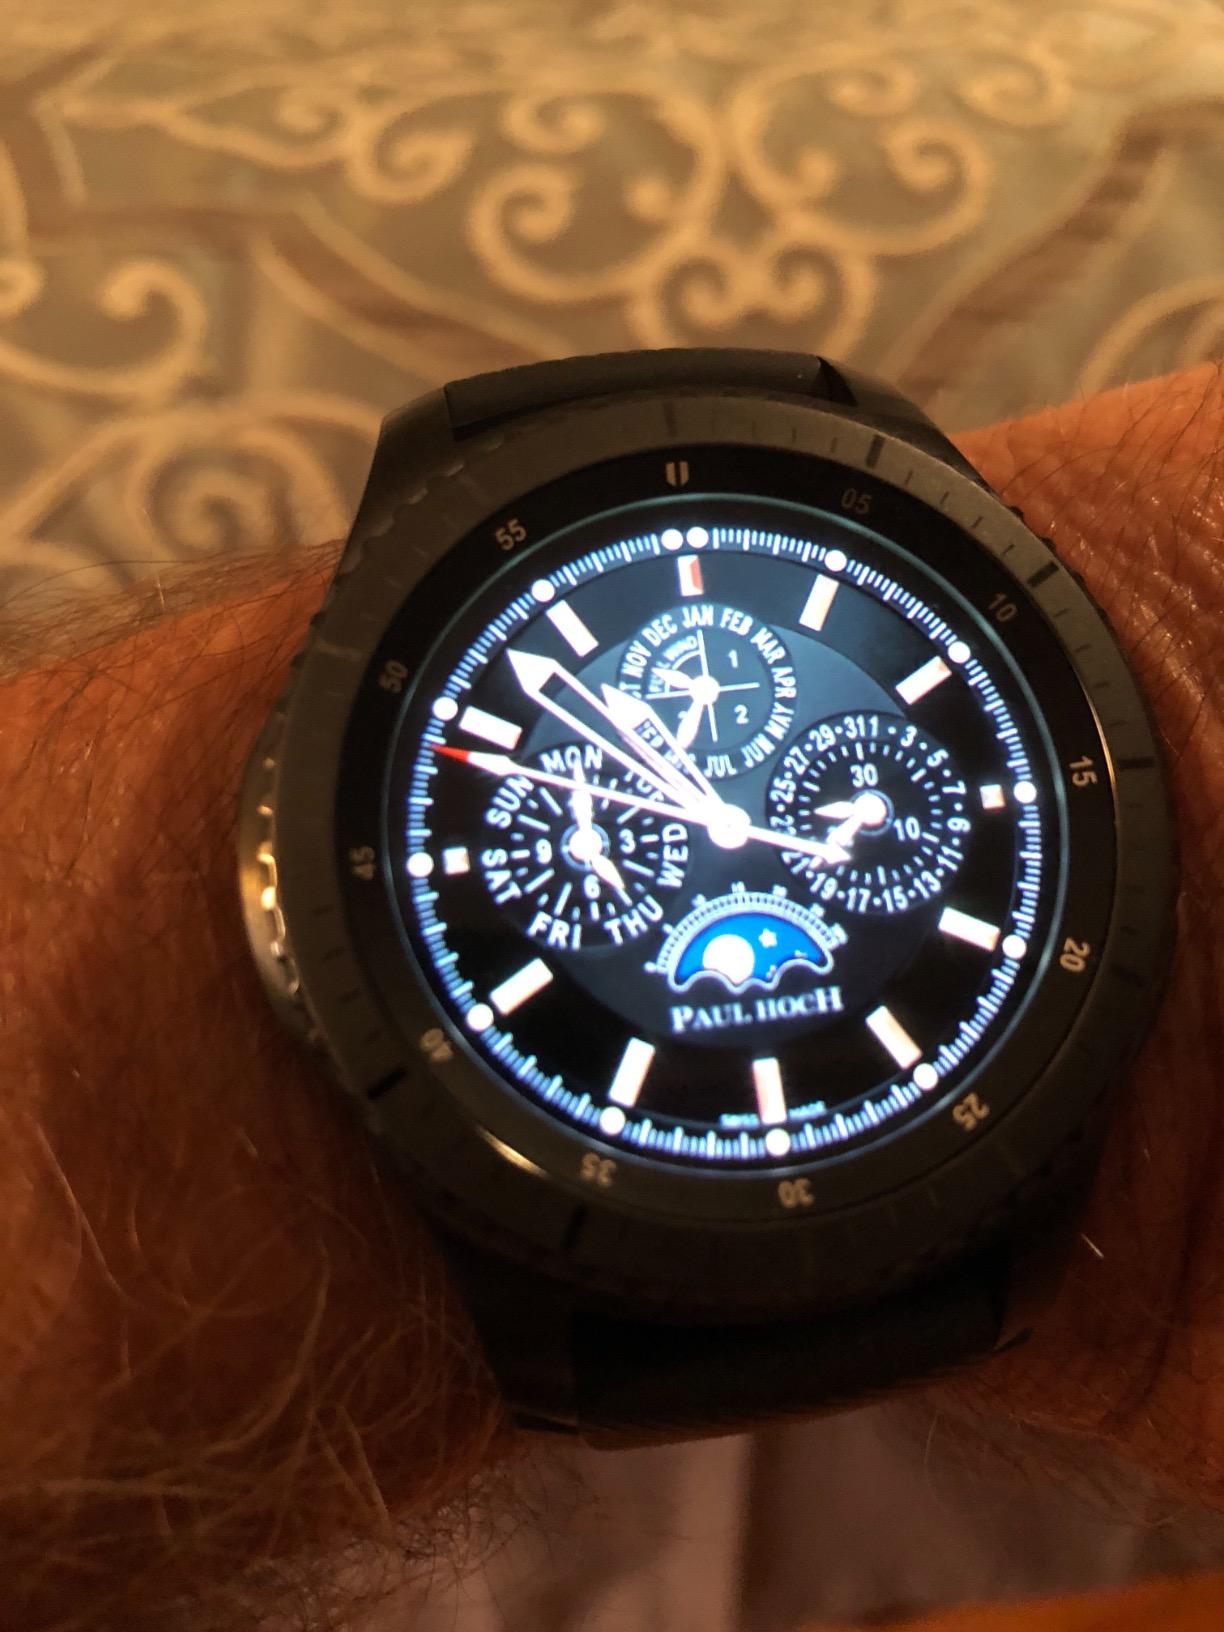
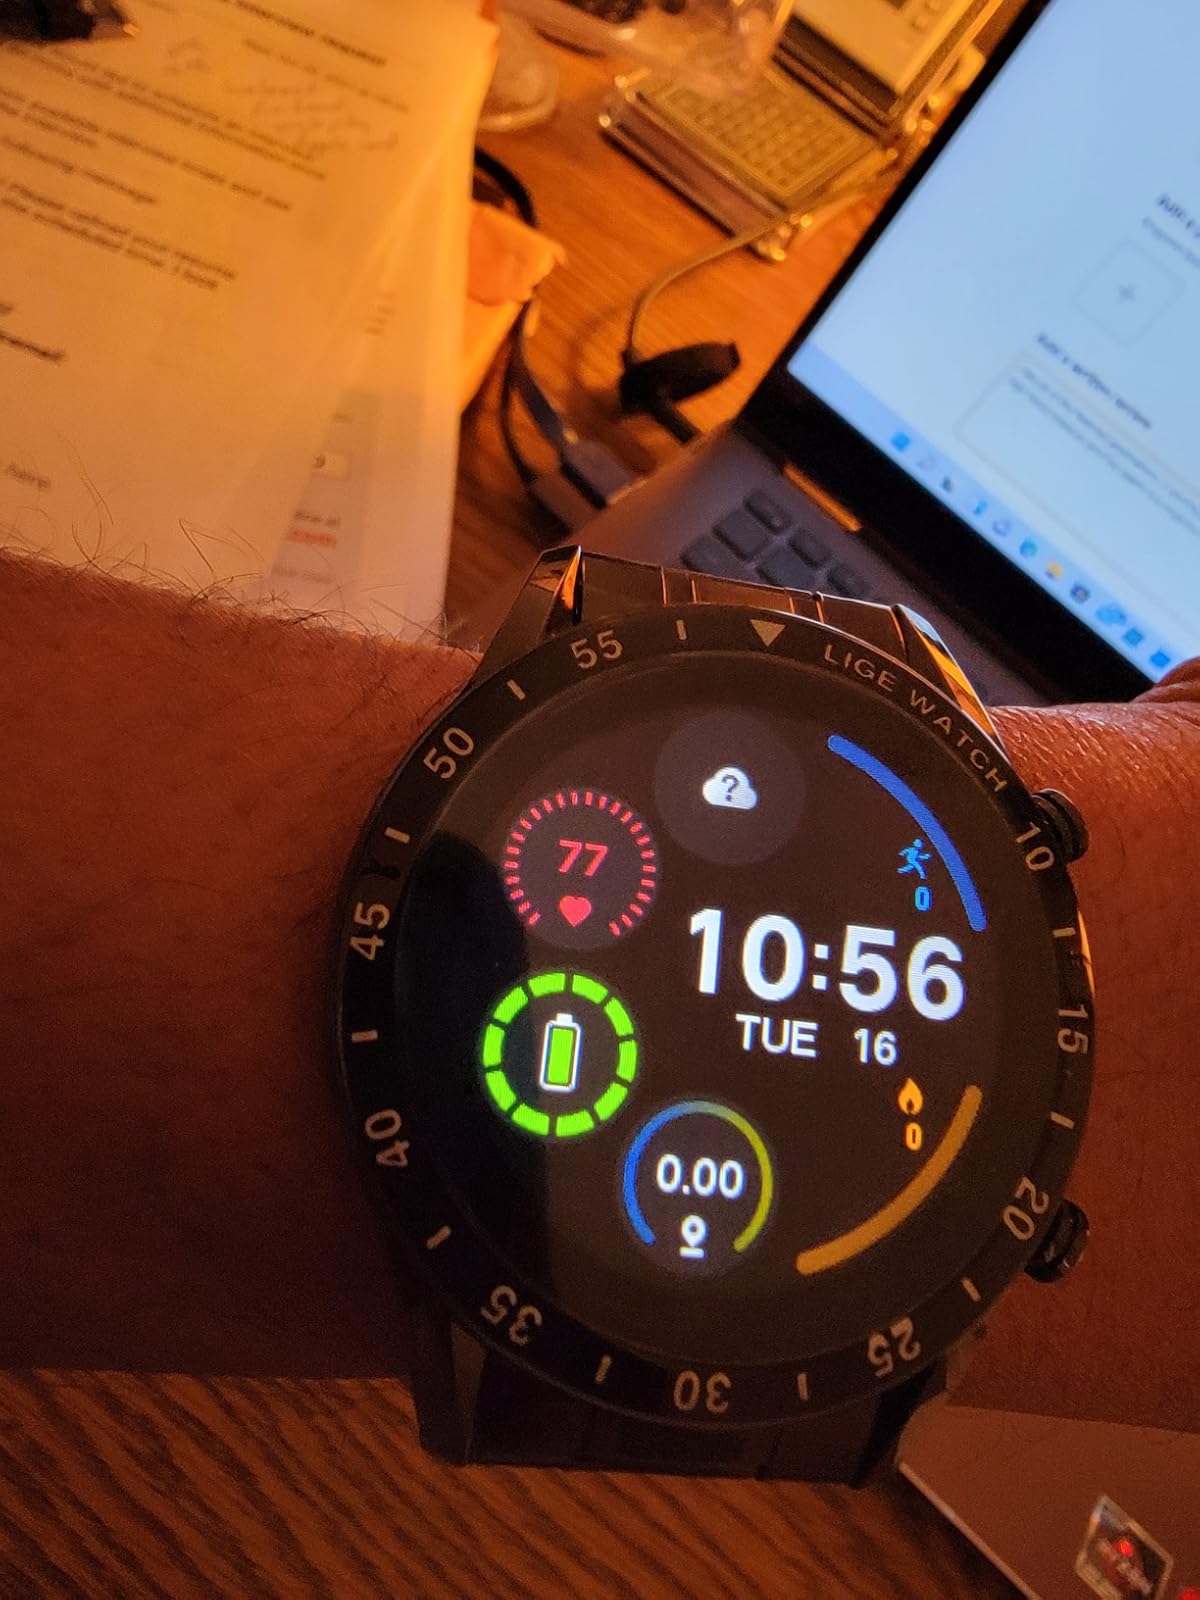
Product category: smartwatch
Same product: no